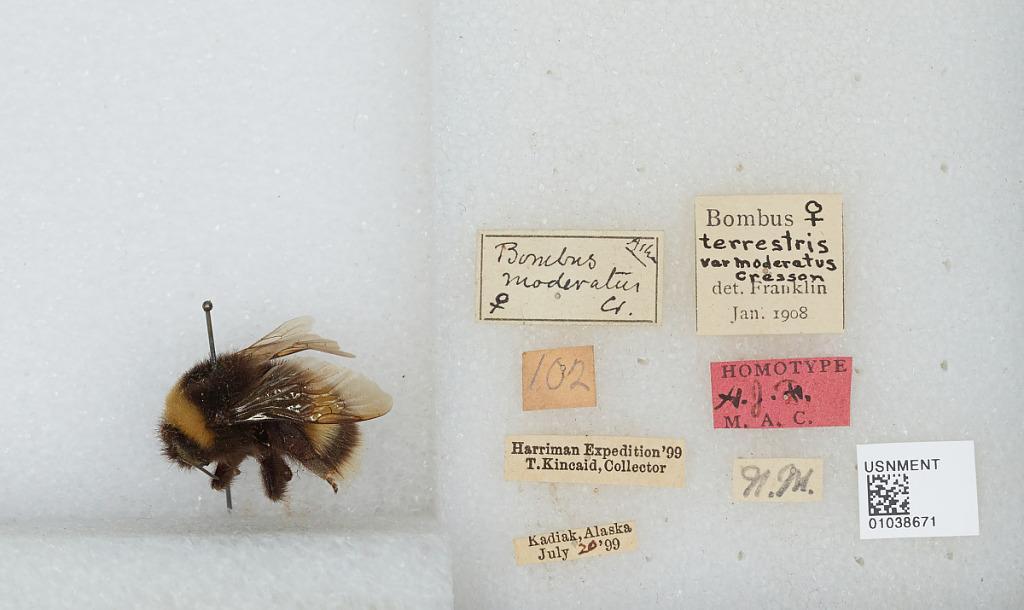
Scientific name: Bombus (Bombus) patagiatus Nylander
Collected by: T. Kincaid
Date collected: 1899-7-20
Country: United States
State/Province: Alaska
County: Kodiak Island
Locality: Kodiak
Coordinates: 57.7931, -152.394